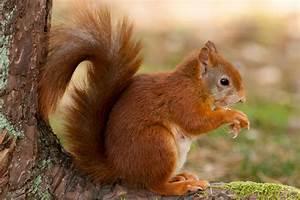
squirrel